Antonio González (field hockey)

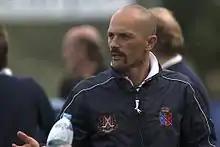
González in 2012

Antonio González Izquierdo (born 13 October 1969) is a former field hockey goalkeeper from Spain, who won the silver medal with the men's national team at the 1996 Summer Olympics in Atlanta, Georgia. He also participated in the 1992 Summer Olympics in Barcelona.